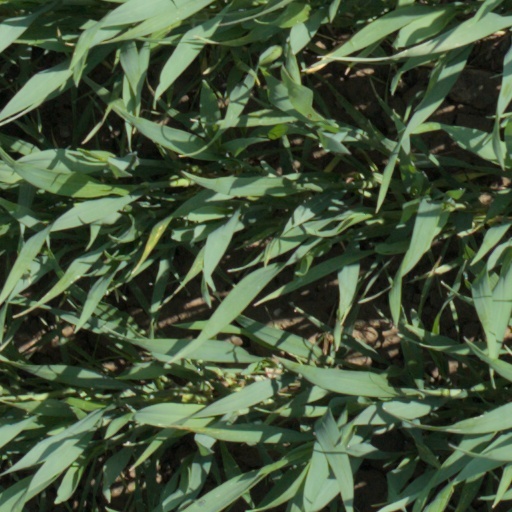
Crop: wheat